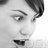
Emotion: surprise